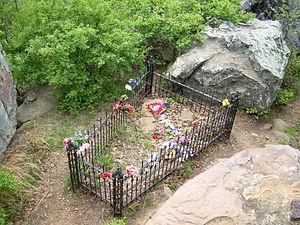
Tombe de ""Petit Jean"" au sommet de la montagne à laquelle il (en fait elle, car il s'agit d'une Française qui se faisait passer pour un homme sous le nom de Petit Jean) a donné son nom dans l'Arkansas"
Le Parc d'État de Petit Jean est un parc d'État des États-Unis de 14 km². Il fait partie des parcs d'État de l'Arkansas et est situé dans le Comté de Conway.